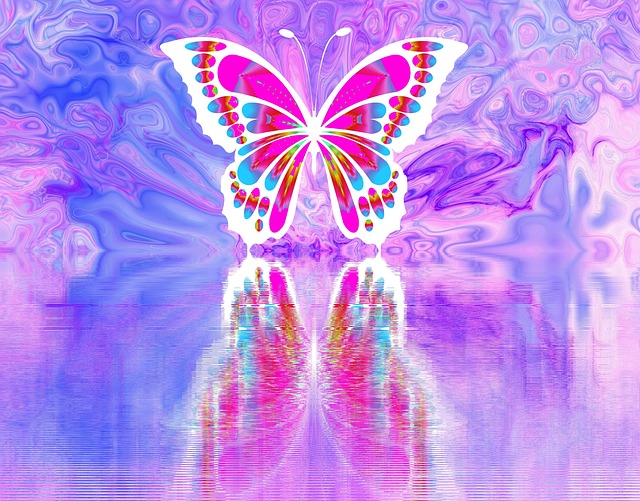
Label: farfalla